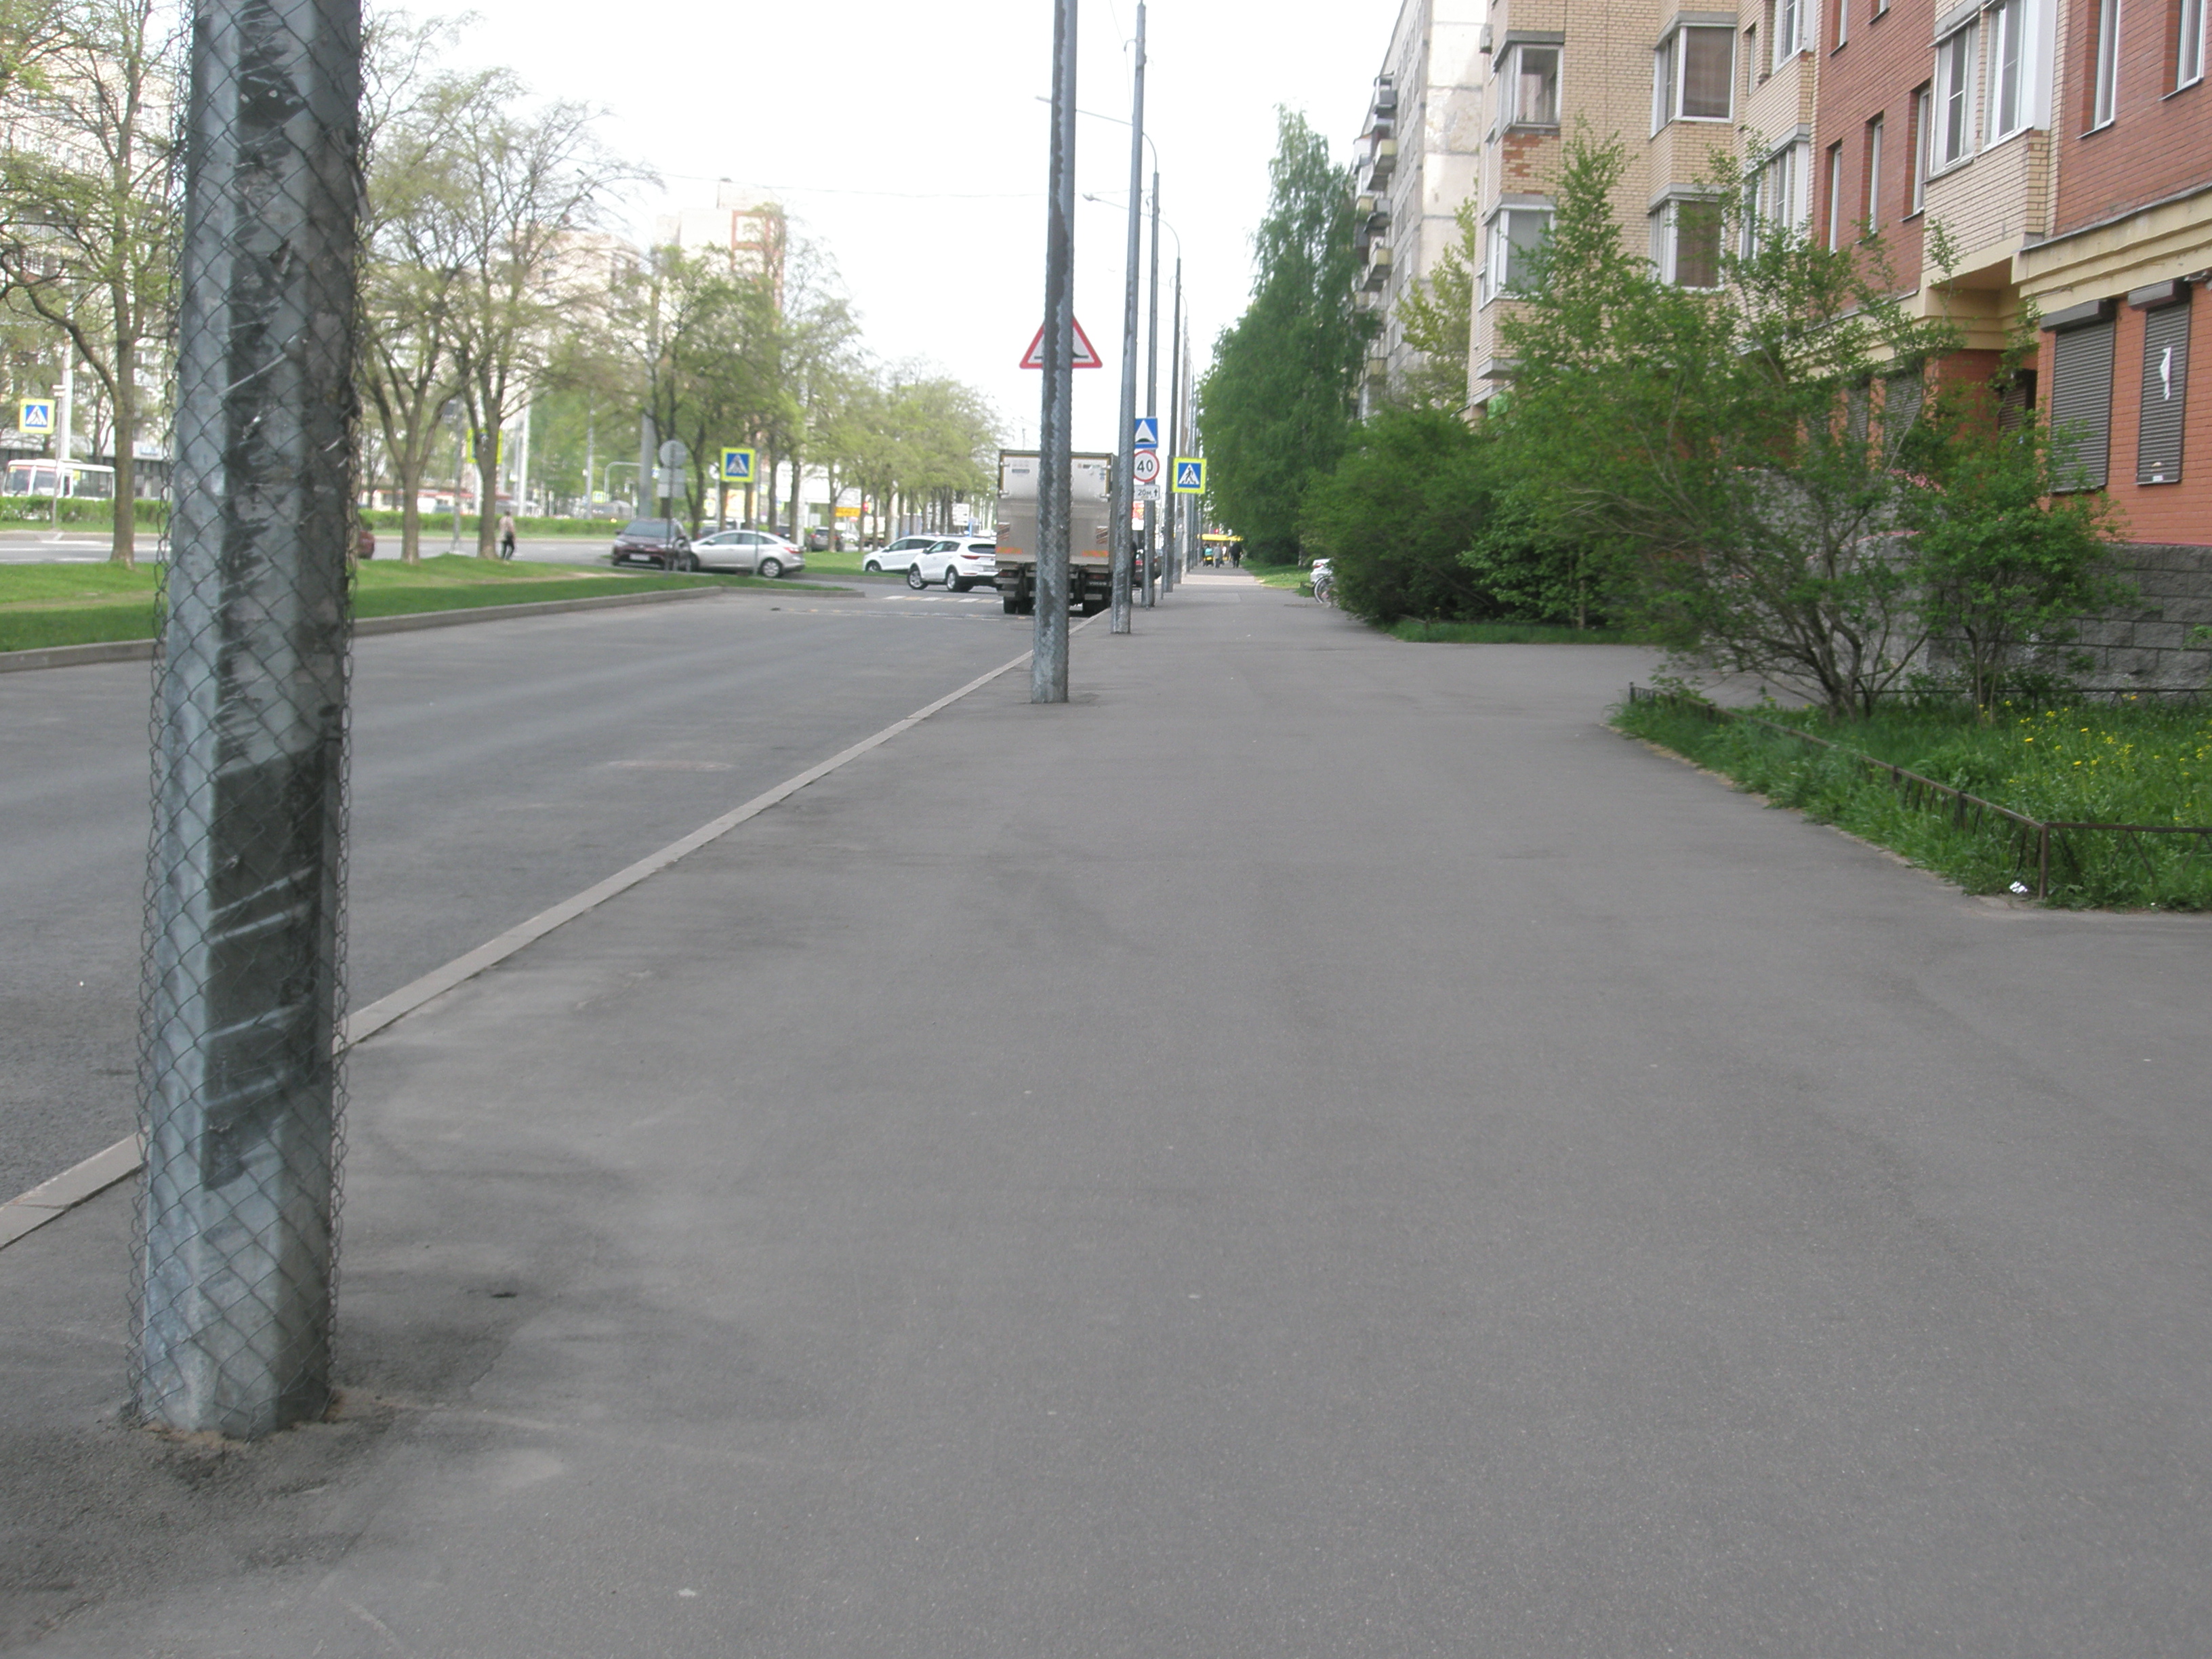
images, plant, sky, window, tree, road surface, asphalt, building, land lot, grass, urban design, neighbourhood, tar, street light, sidewalk, city, road, recreation, wheel, house, car, public utility, nonbuilding structure, street, pedestrian, walkway, vehicle, suburb, lane, concrete, driveway, path, compact car, shoulder, curb, highway